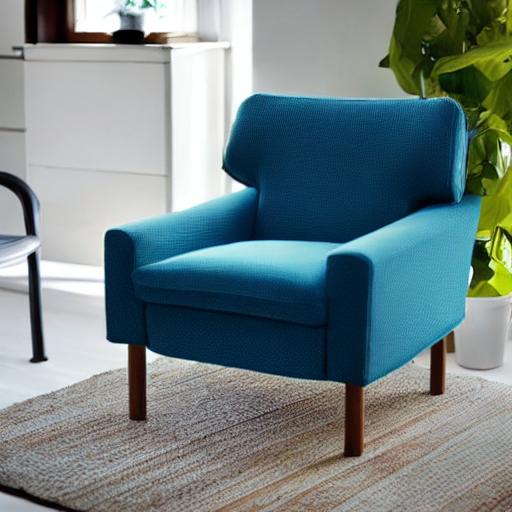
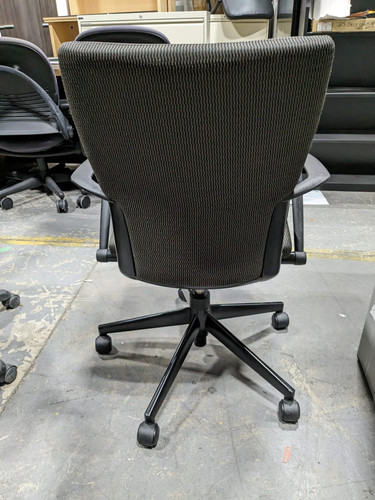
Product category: items_chair
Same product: no